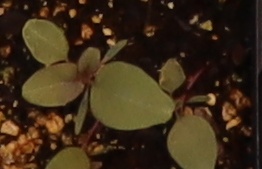
Label: Redroot Pigweed